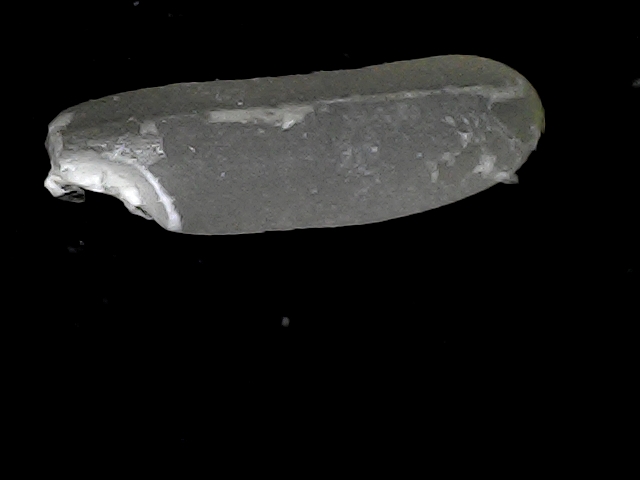
Rice variety: BD75